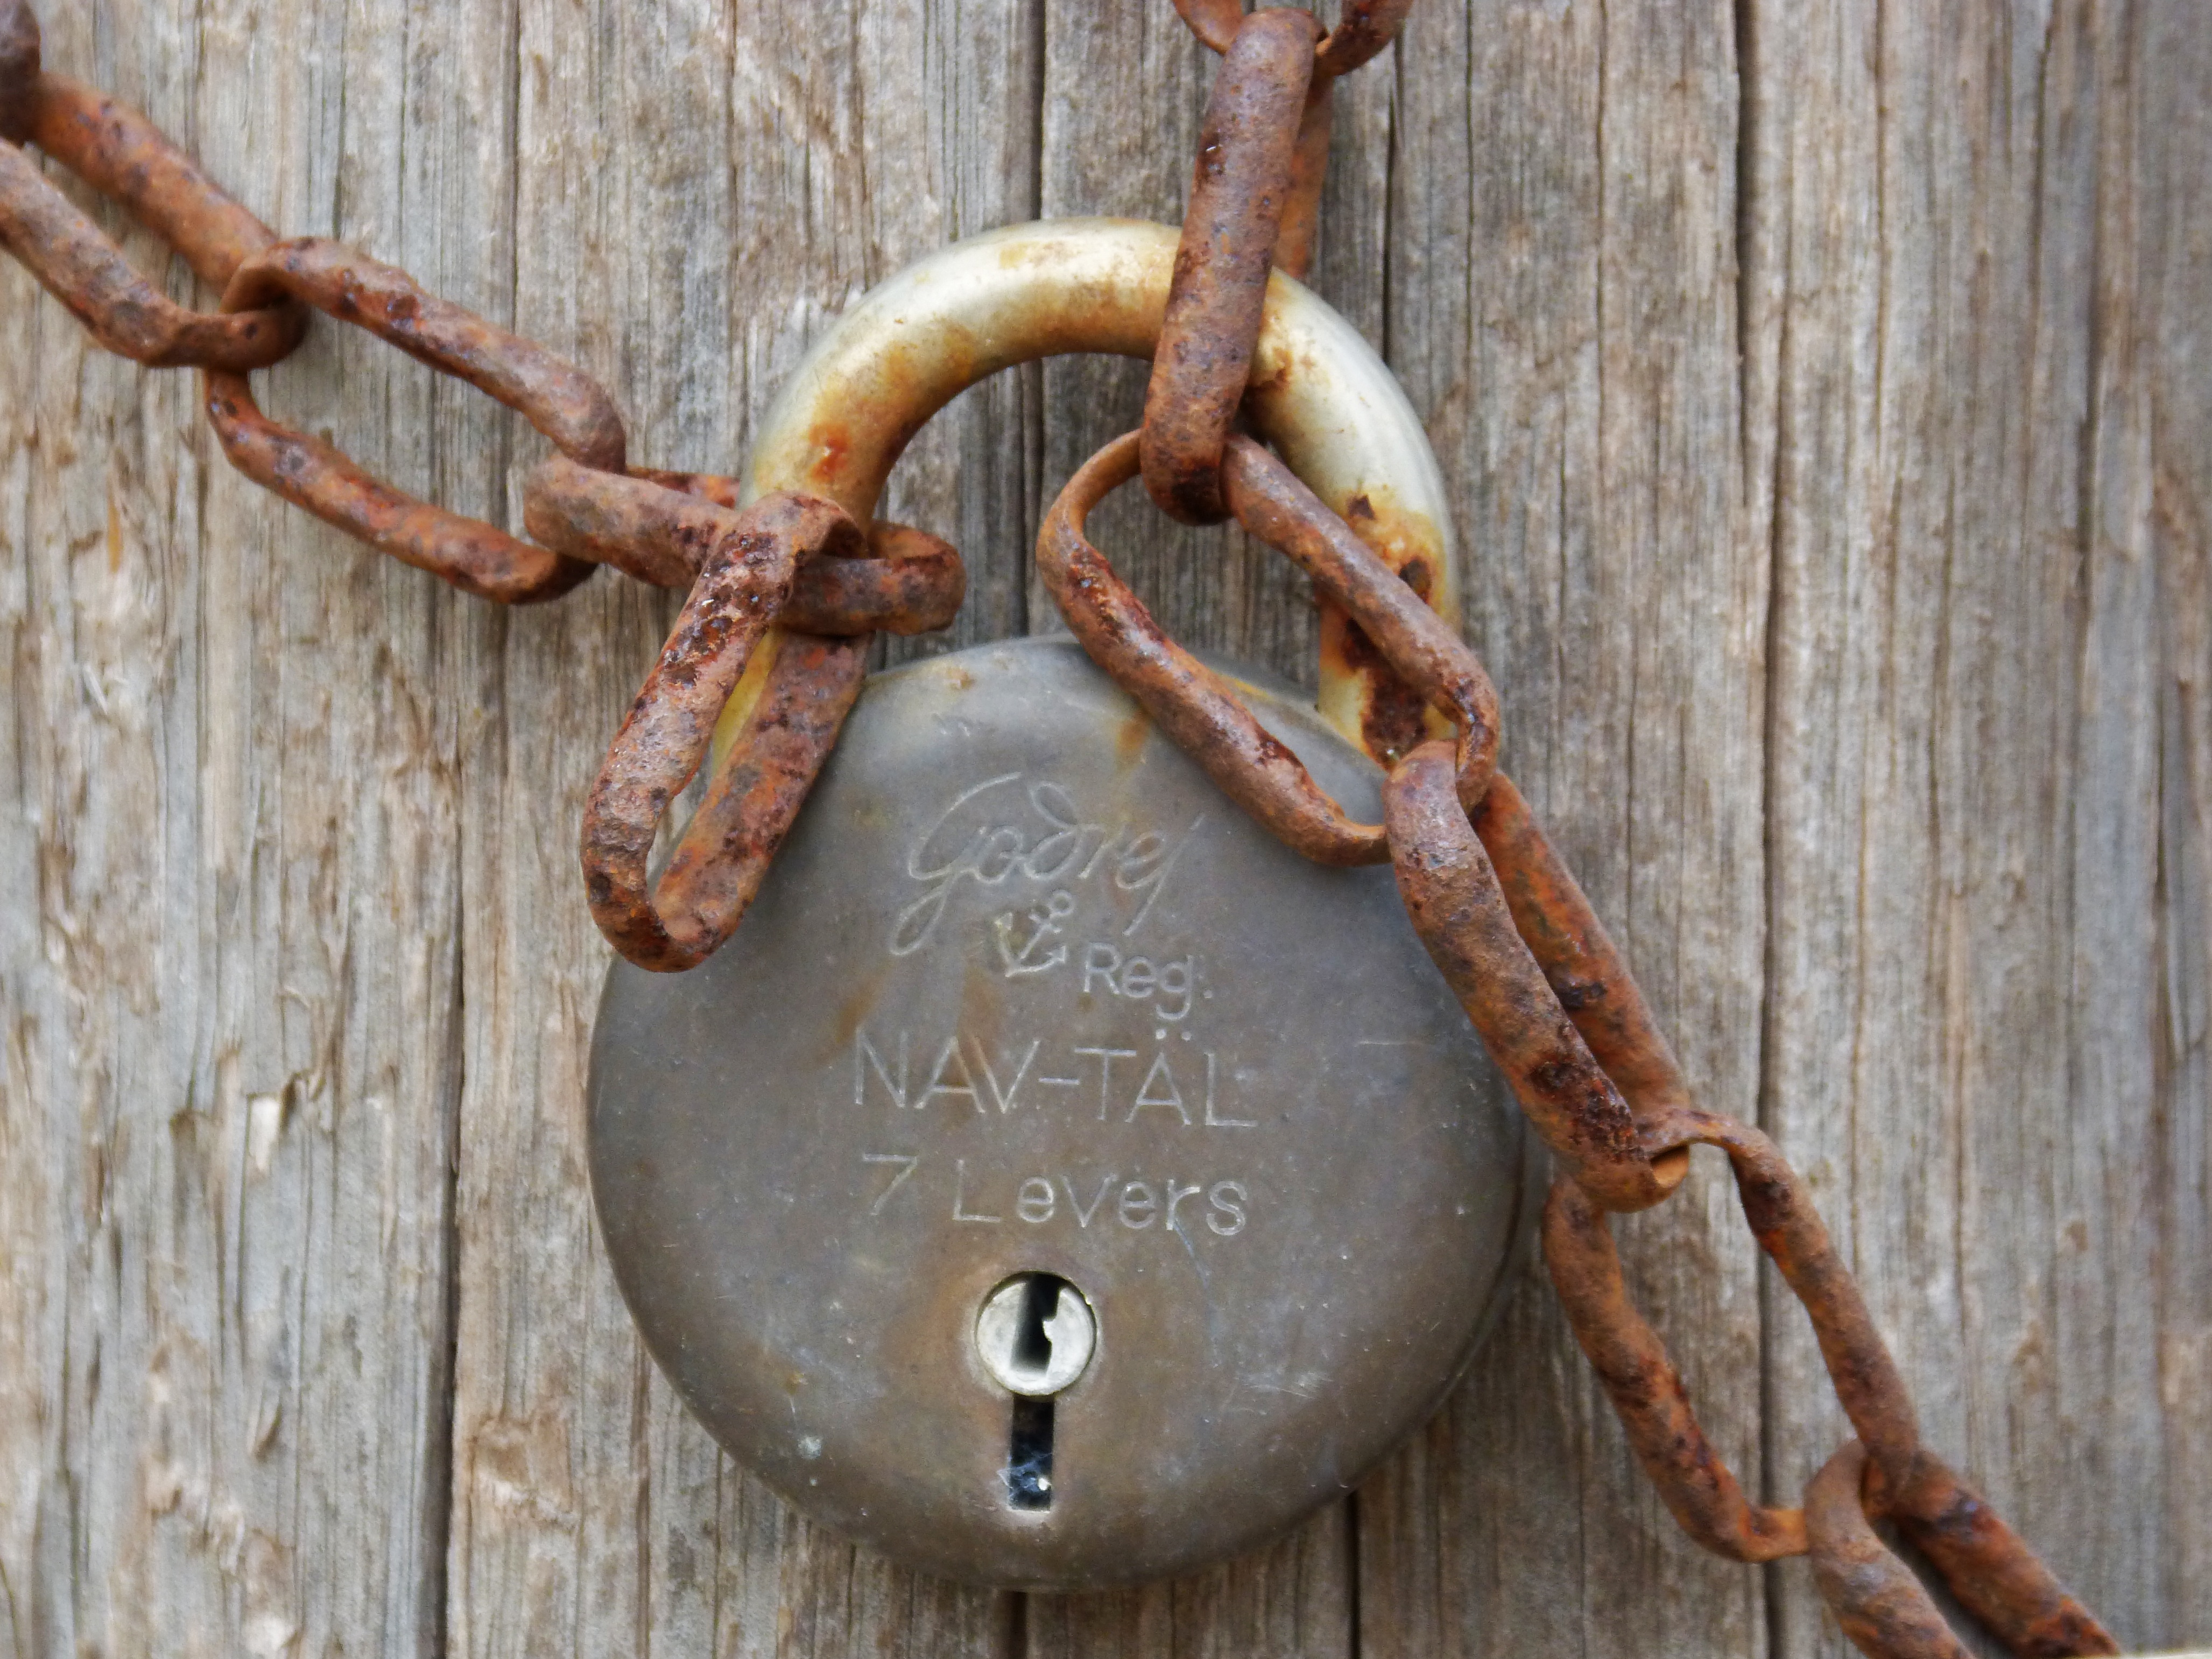
wood, vintage, string, old, horn, symbol, rein, close, material, antler, padlock, bridle, forbidden, closed, iron, oxide, metaphor, vetoed